Namastey London

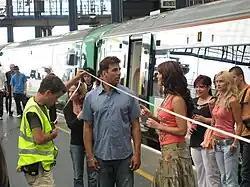
Akshay Kumar and Katrina Kaif on the set of "Namastey London"

"Namastey London" received positive reviews from critics upon release. Taran Adarsh of indiafm.com wrote, ""Namastey London" is addictive stuff. You watch it once, you wanna watch it again." Kumar received almost unanimous praise for his portrayal of Arjun Singh, with a critic saying "Kumar certainly leaves his mark throughout the flick. One of the coolest performances of the star." Adarsh said "One of his finest performances so far, "Namastey London" also marks the coming of age of an actor who was often dubbed as an action hero or a funster. Kumar not only wins the heart of Kaif on-screen, he's sure to win the hearts of millions of moviegoers with a terrific portrayal in this film." On Katrina Kaif's performance he wrote, "she handles the complex part with remarkable ease. The pretty lass is only getting better with every film." Despite the generally favorable reviews, Prachi Singh of "Moviewalah" panned the film, with a verdict of 2 out of 5 stars.